List of Atari 5200 games

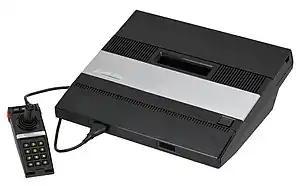
The Atari 5200

The Atari 5200 is a home video game console released in November 1982. In total, games were officially released for the Atari 5200. "Gremlins" was the last game released by Atari for the 5200. This list excludes any hobbyist-developed games. See Lists of video games for related lists.